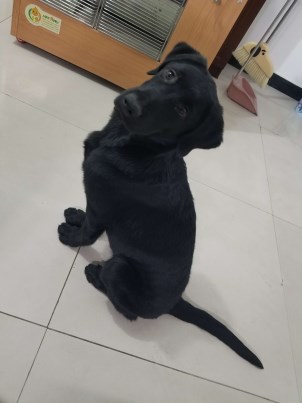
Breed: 3580-n000122-Labrador_retriever